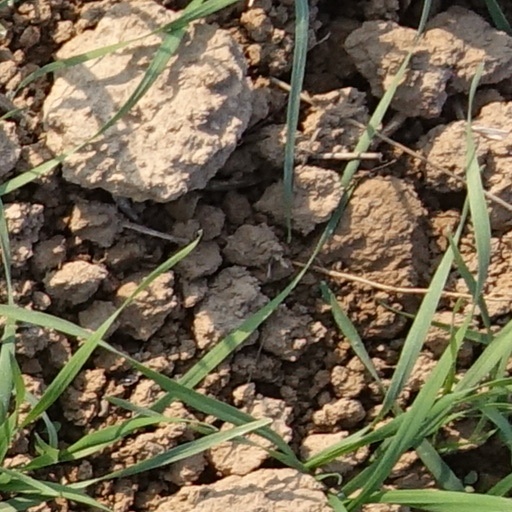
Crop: wheat